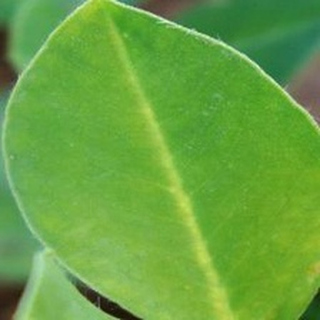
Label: healthy_groundnut